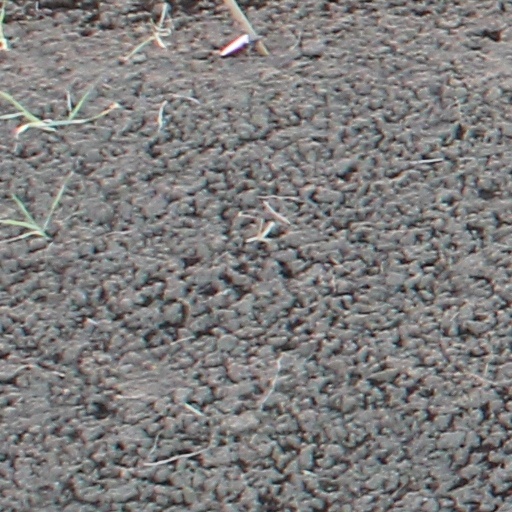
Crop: wheat